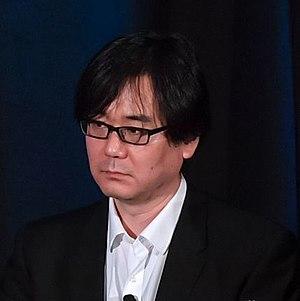
Hirokazu Yasuhara est un designer japonais de jeu vidéo. Ancien membre important du studio Sonic Team, il a occupé des fonctions artistiques chez Naughty Dog, et plus récemment pour Namco Bandai.